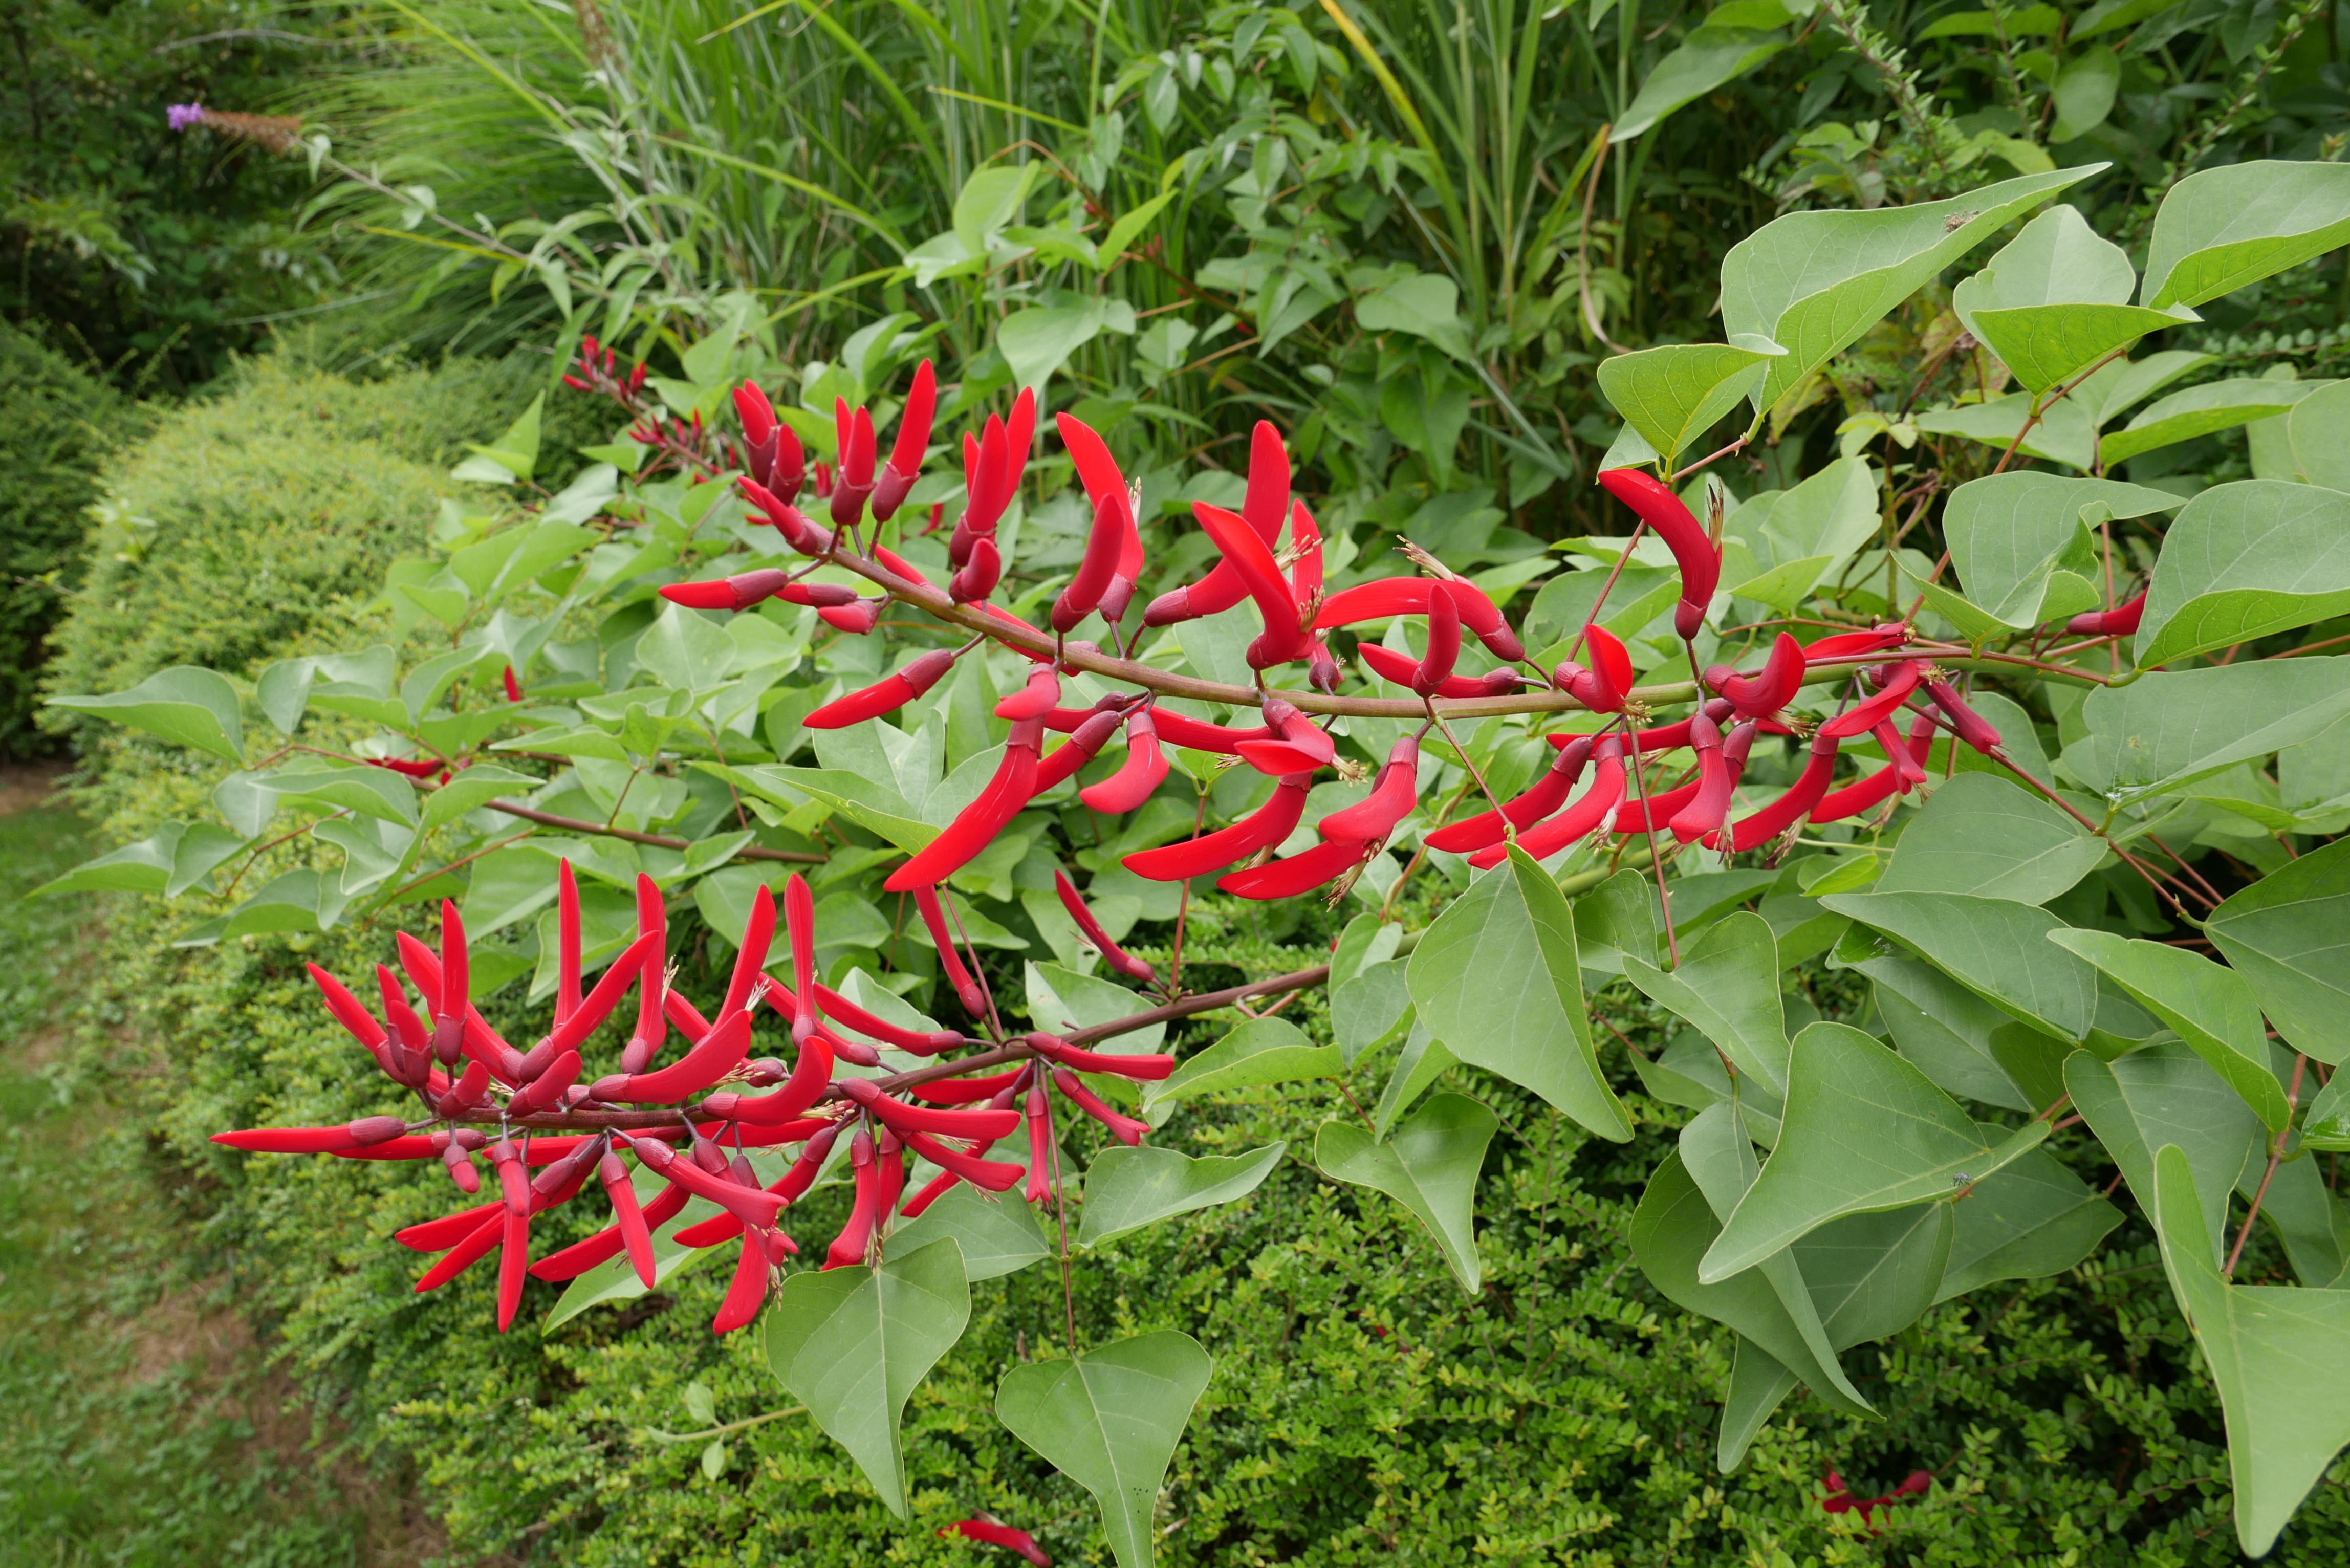
natural, flower, plant, leaf, terrestrial plant, groundcover, shrub, flowering plant, subshrub, annual plant, petal, herb, magenta, tree, herbaceous plant, plant stem, garden, perennial plant, buddleia, caesalpinia, Ormosia, honeysuckle family